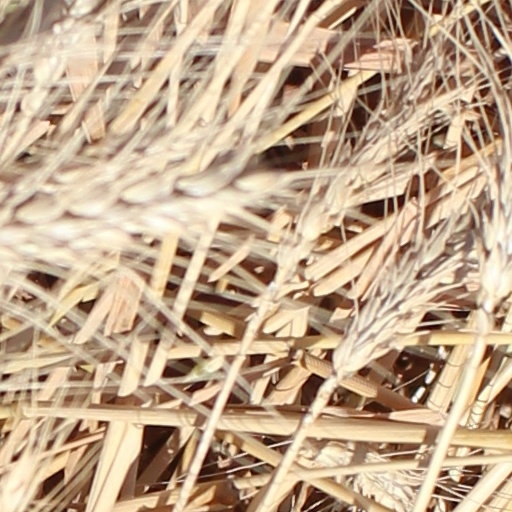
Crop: wheat